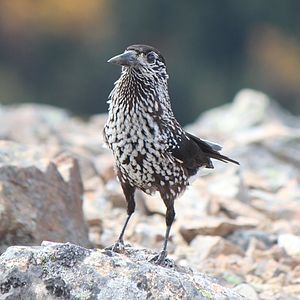
Nucifraga
Nøddekrige (Nucifraga caryocatactes)
Nøddekrige (Nucifraga caryocatactes)
Nucifraga er en slægt af spurvefugle, der er udbredt med tre arter i Europa, Asien og Nordamerika.